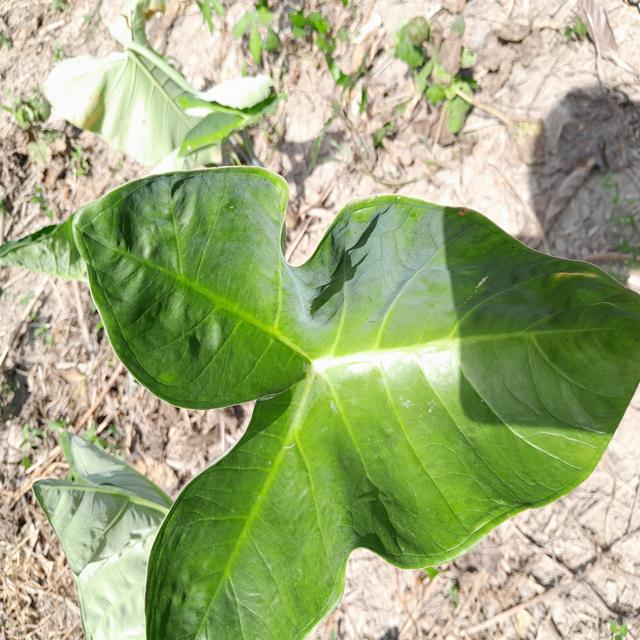
Label: Healthy